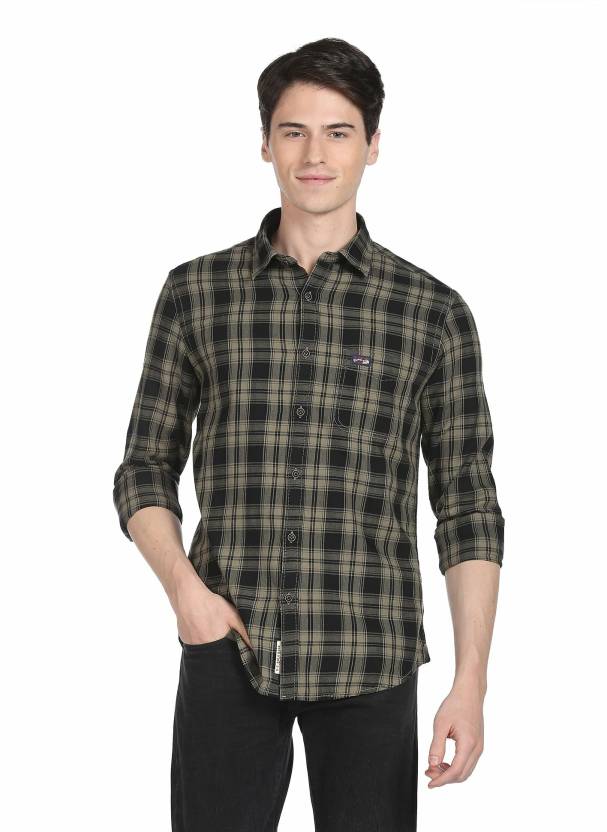
Product: Men Slim Fit Checkered Cut Away Collar Casual Shirt
Price: ₹1,596
Colors: Black
Pattern: Checkered
Description: AW22 OSM, XL